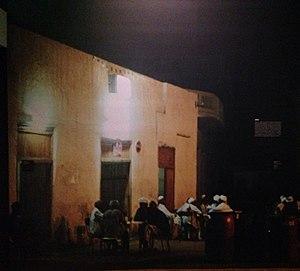
Vue de ""Obscure terrasse"", exposition ""Café In"" au MuCEM 2016-2017"
Véronique Durruty est une artiste, auteure, plasticienne et photographe française.